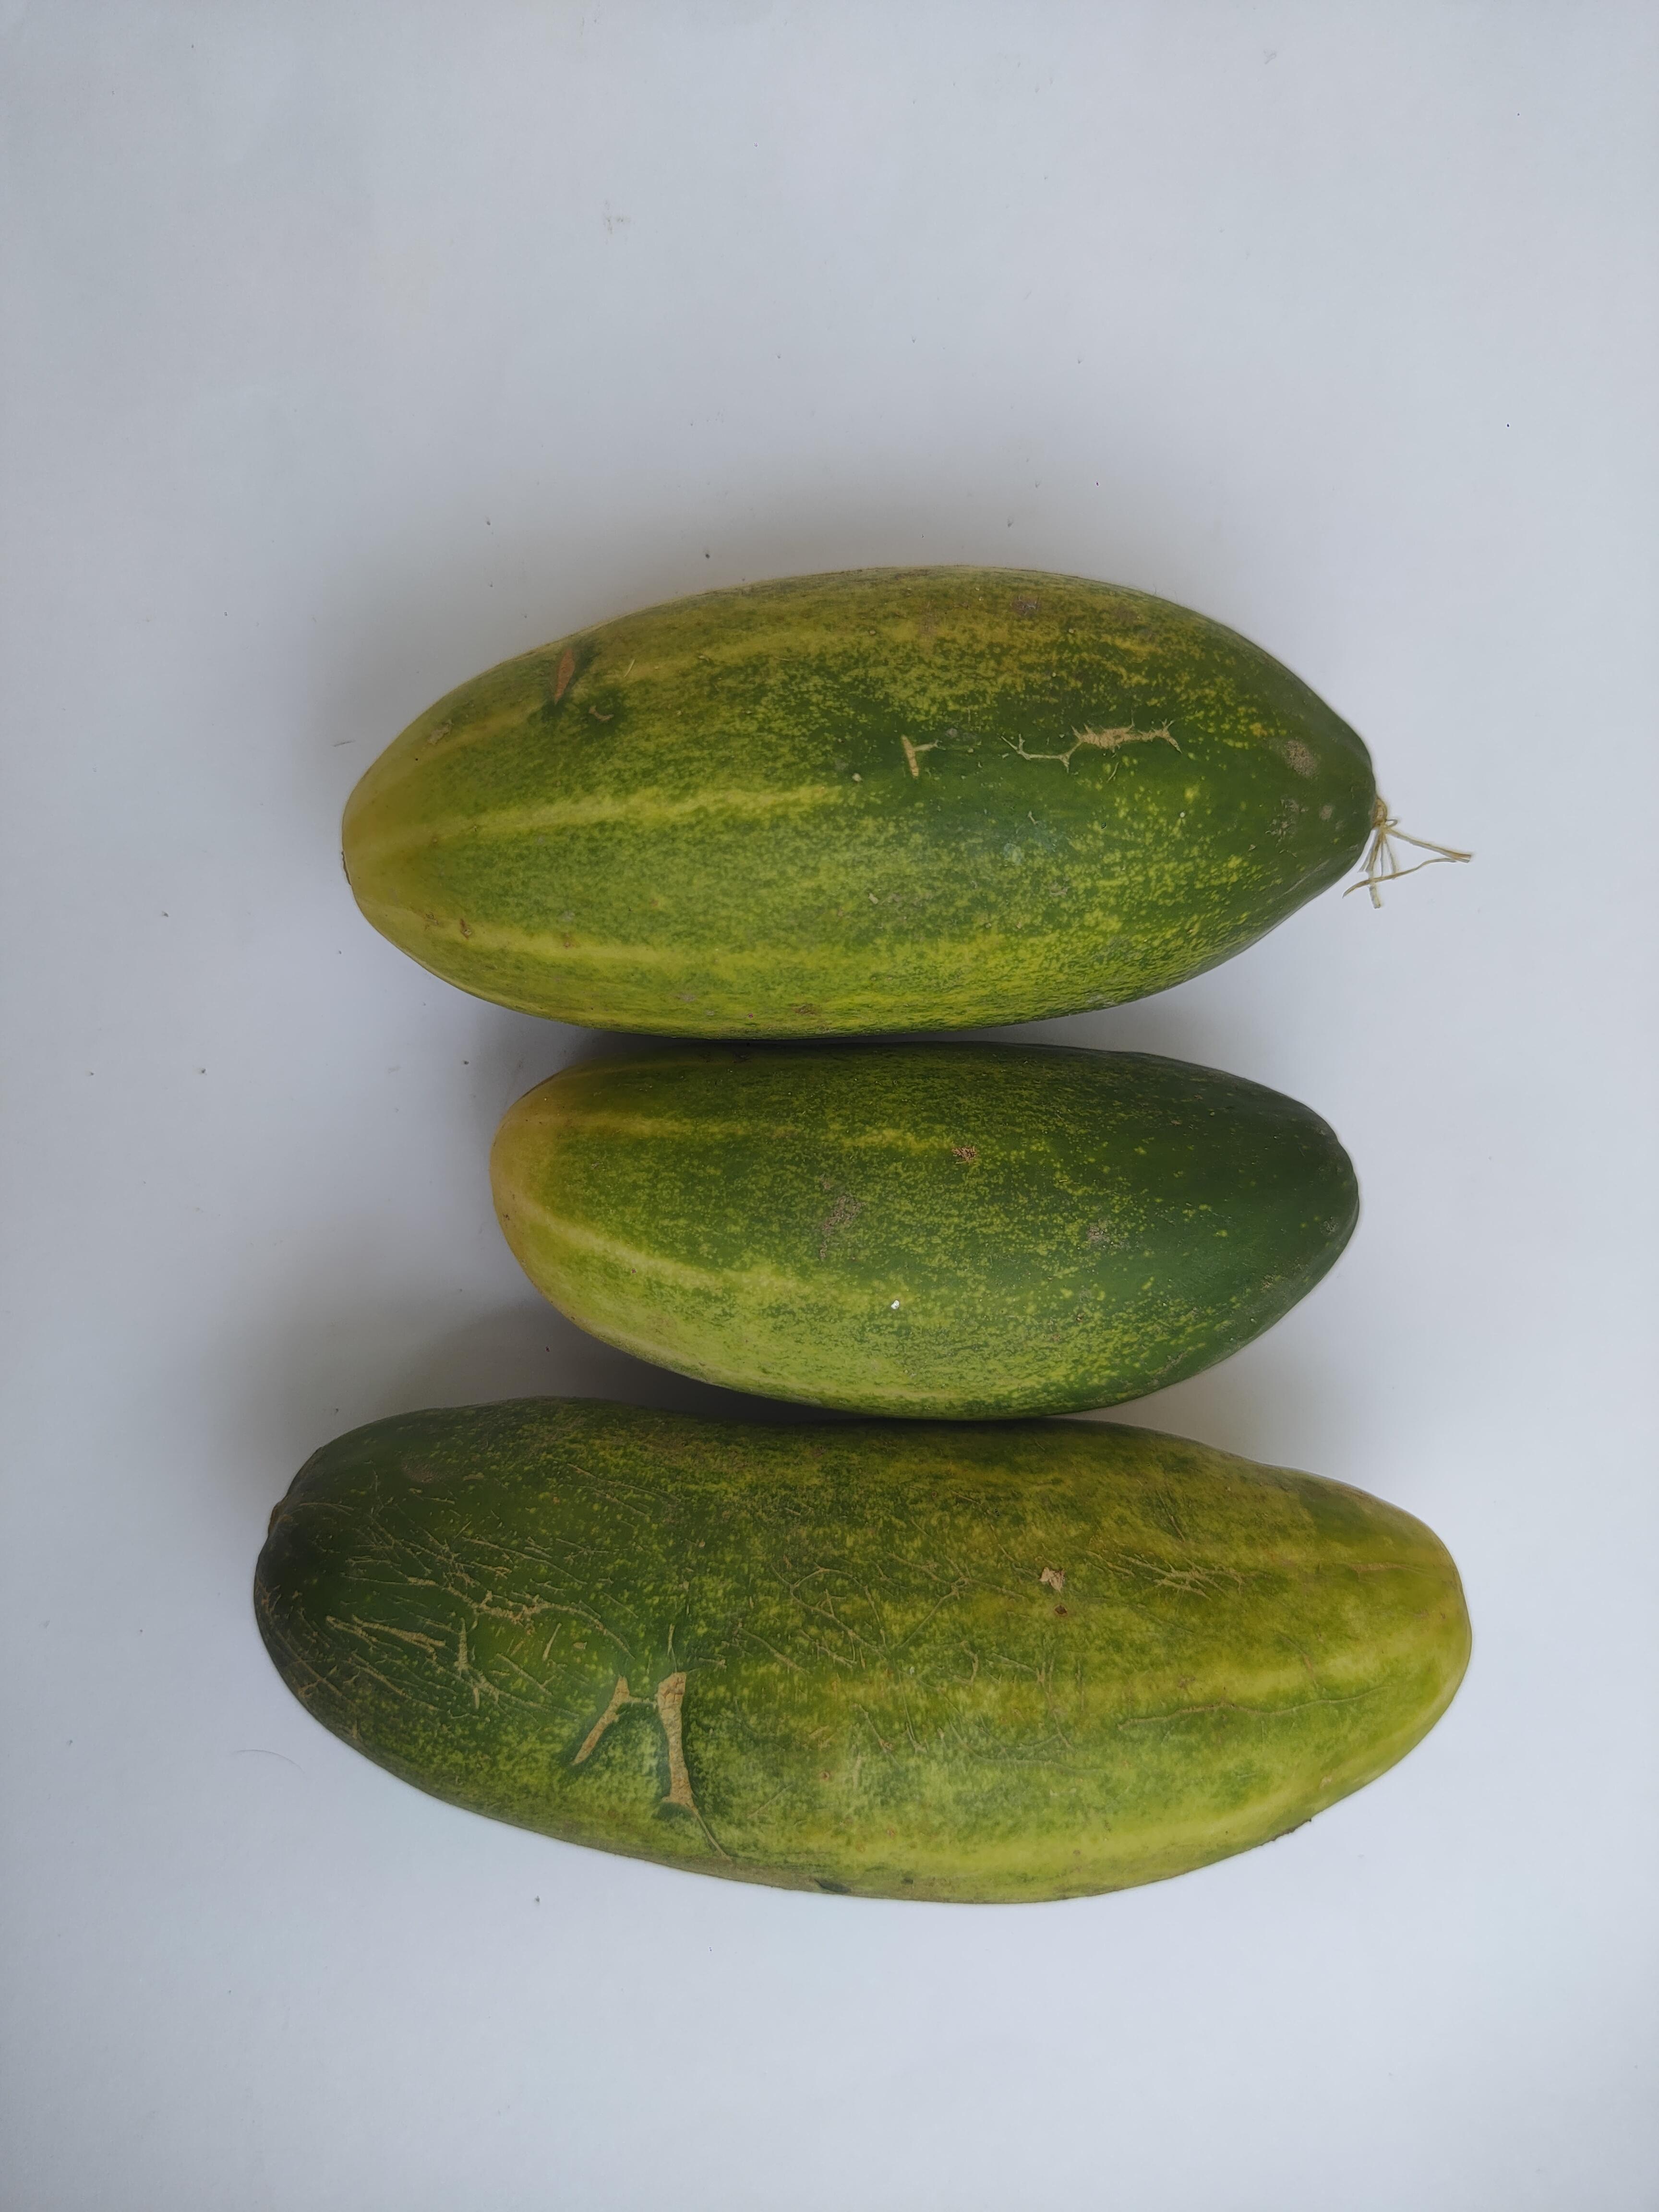
Label: Cucumber